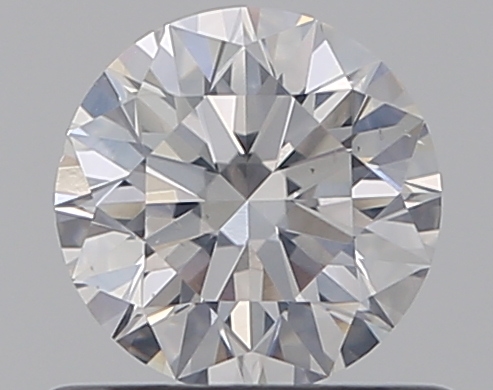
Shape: round
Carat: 0.59
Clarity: SI2
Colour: E
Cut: EX
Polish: EX
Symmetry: EX
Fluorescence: N
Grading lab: GIA
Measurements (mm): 5.36 x 5.39 x 3.34